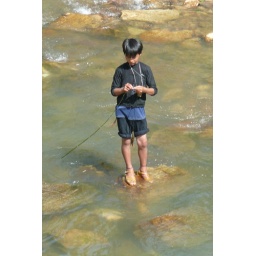
Boy baiting hook to fish in river